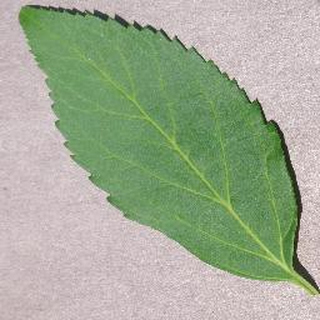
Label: healthy_cherry